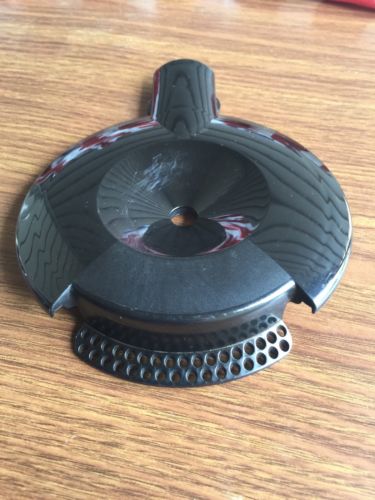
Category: coffee maker